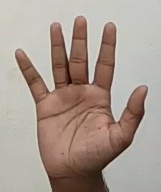
ASL sign: 5